Argenton-sur-Creuse station

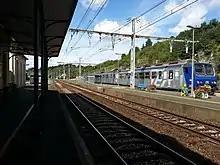
Z 7362 at the platform.

Argenton-sur-Creuse is served by Intercité trains travelling between Paris, Limoges and Toulouse. These services are powered by SNCF Class BB 26000 electric locomotives pulling Corail carriages.